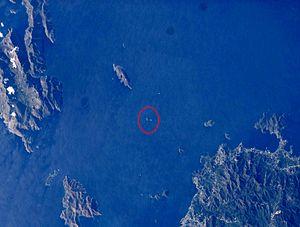
Lieu de Kardak (Imia) îles de la mer Egée.
Les deux îlots grecs inhabités d’« Ímia » ou Límnia, appelés « Kardak » par les Turcs, font partie du Dodécanèse en mer Égée, et sont l'un des points de conflit entre la Grèce et la Turquie, toutes deux membres de l'OTAN.